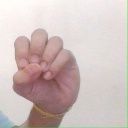
अक्षर: उ